List of Star Trek: Discovery characters

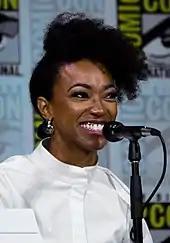
Sonequa Martin-Green

Michael Burnham (portrayed by Sonequa Martin-Green) is a science specialist aboard the USS "Discovery". Burnham was first officer of the USS "Shenzhou", where she was referred to as "number one", until she was convicted of mutiny and sentenced to life in prison. "Discovery" captain Gabriel Lorca, brings Burnham back to duty with a temporary wartime assignment as a scientist on his ship. Burnham was raised following Vulcan culture and traditions by Sarek, and is the first human to attend the Vulcan Learning Center and Vulcan Science Academy.